Maria Skobtsova

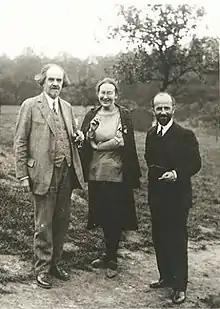
Maria with Nikolai Berdyaev and Stefan Tsankov, 1930

Maria Skobtsova (20 [8 Old Calendar] December 1891 – 31 March 1945) was a Russian noblewoman, poet, nun, and member of the French Resistance during World War II.